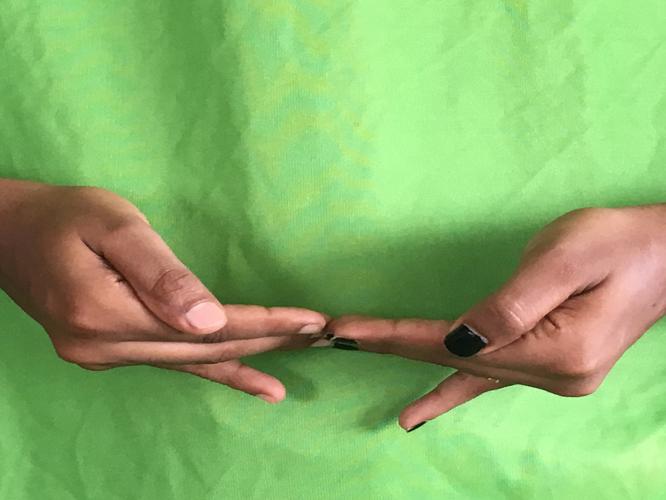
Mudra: Khatva
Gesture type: double_hand